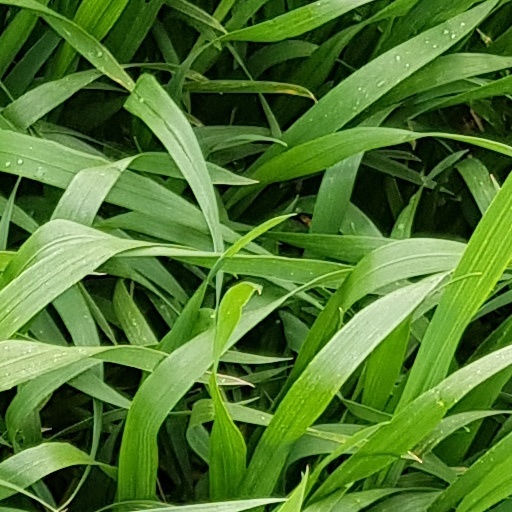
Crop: wheat